Saraswati veena

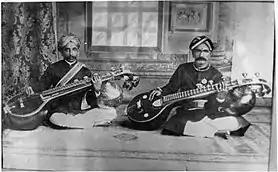
Veene Sheshanna and Veena Subbanna in 1902. Seshanna was a concert musician at the court of the princely state of Mysore

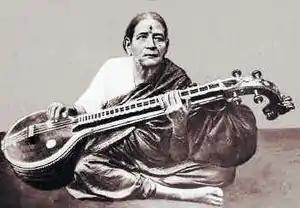
Veenai Dhanammal was one of the early exponents and Veena player of Tamil Nadu

Selection of PA / MA for mandara panchamam and taala panchamam strings – PA will change to MA on open string but first fret will still be Suddha Dhaivatam;